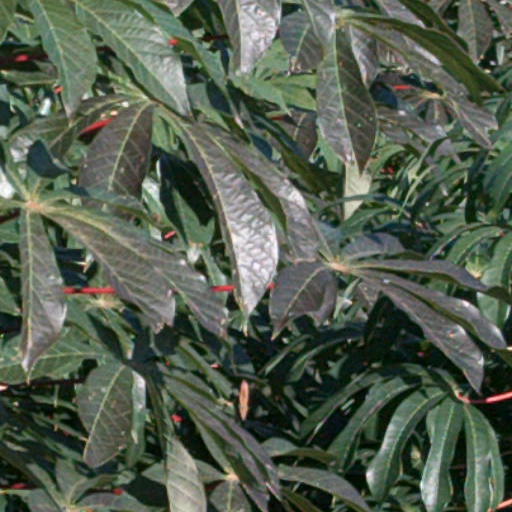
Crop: cassava